Jack Knife Fire

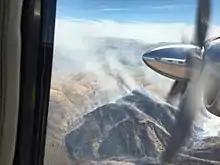
Jack Knife Fire on June 22, 2018

The Jack Knife Fire was a wildfire five miles north of Kent, Oregon in the United States. The fire was started by lightning on June 20, 2018, around 3:00 pm, just west of the John Day River. The fire burned .